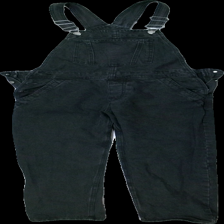
View: front
Type: Dress
Category: Ladies
Brand: Asos
Colors: Black
Material: unknown
Cut: Regular
Size: 38
Season: All
Price range: 100-150
Recommended usage: Reuse
Description: jeans overalls